Diego Castillo (pitcher)

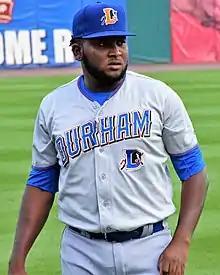
Castillo with the Durham Bulls in 2017

Diego Castillo (born January 18, 1994) is a Dominican professional baseball pitcher for the Toros de Tijuana of the Mexican League. He has previously played in Major League Baseball (MLB) for the Tampa Bay Rays, Seattle Mariners, and Minnesota Twins.